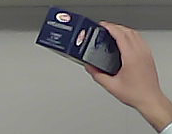
Product: barilla_lasagne